Take That

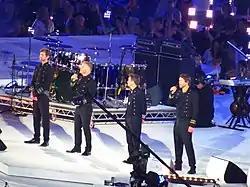
Take That performing "Rule the World" at the 2012 Olympic Games closing ceremony in London

On 4 October, it was reported that Take That were to take a break after the completion of the "Progress" tour, with Barlow continuing his role as a judge on "The X Factor" and Williams recording new solo material. Take That were presented with an Ivor Novello Award for their Outstanding Contribution to British Music in May 2012.